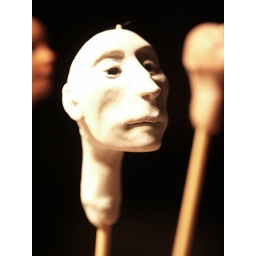
::: Another clay head.This one is in white clay.He has glass eyes.1 inch from top to chin:::